Huntsham Court

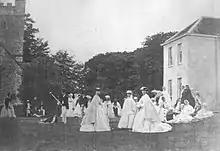
The only known photograph of the old Huntsham Court from 1865

The building of the present Huntsham Court came about when Charles Troyte married Katharine Mary Walrond of Cullompton in 1864. Her family considered the then dilapidated existing Elizabethan mansion to be unsuitable for their daughter so it was decided that the old house should be demolished and the new court built. To gain the necessary permission a private act of Parliament, (29 & 30 Vict. c. "4" ) was passed in 1866, that required £10,000 to be deposited to cover the cost of rebuilding. The new court was sited slightly to the north of the old house which was very much closer to All Saints' Church as shown in the photo to the left. Much of the original Tudor wood panelling was reused in the main hall and remains there. According to contemporary newspaper reports the house was built at a cost of £13,000 by Messrs Dove Brothers of London.